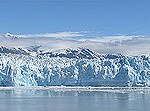
Scene: Outdoor